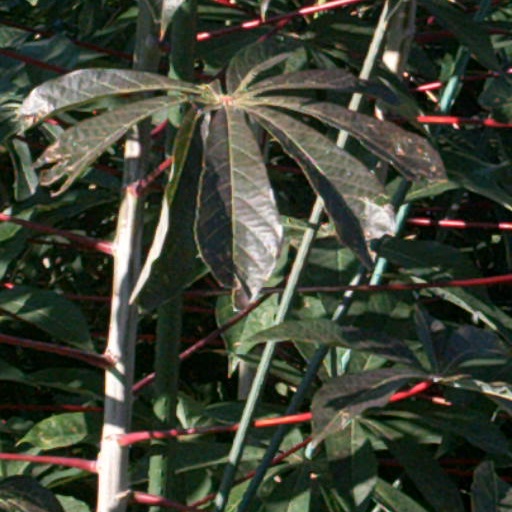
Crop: cassava